Sons of Steel (1989 film)

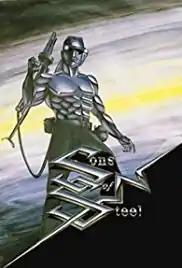
Poster

Sons of Steel is a 1989 Australian sci-fi fantasy musical film written, directed and composed by Gary L. Keady and produced by James M. Vernon.